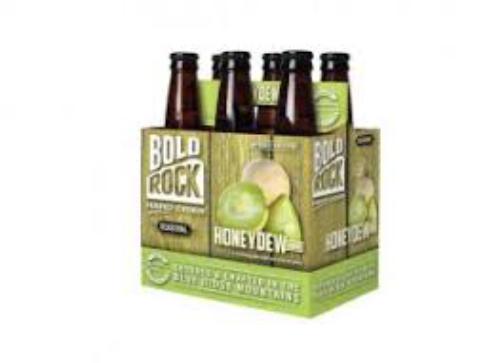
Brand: Bold Rock Hard Cider
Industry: Food